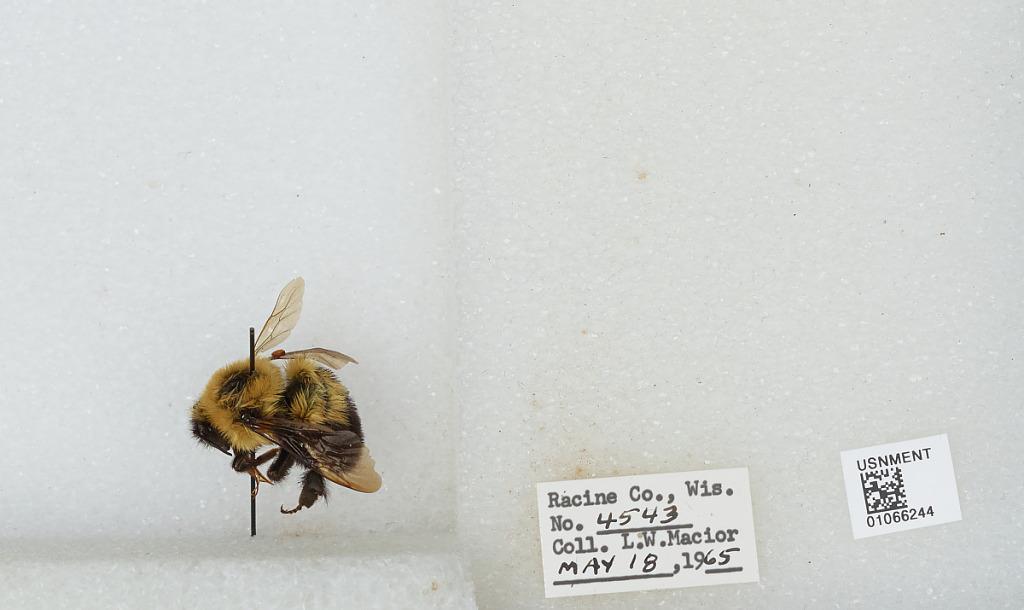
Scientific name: Bombus (Pyrobombus) bimaculatus Cresson
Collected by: L. Macior
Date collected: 1965-5-18
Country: United States
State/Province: Wisconsin
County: Racine
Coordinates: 42.78, -87.76